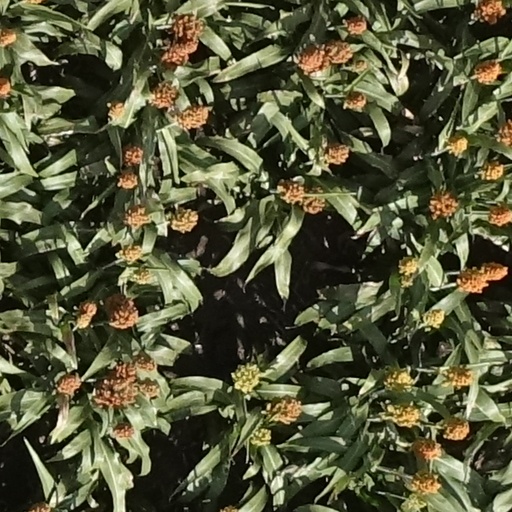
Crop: sorghum